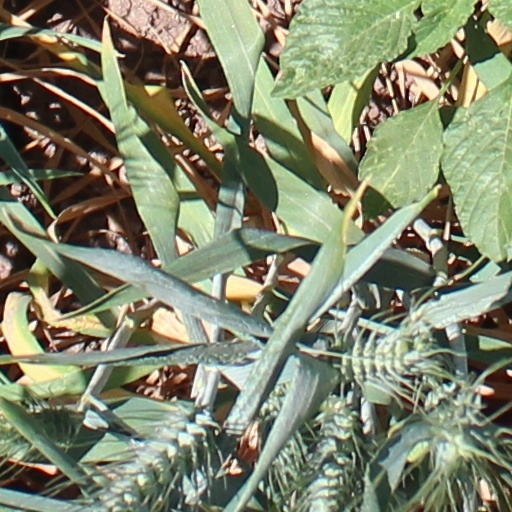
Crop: wheat